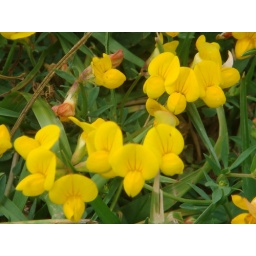
Little yellow flowers in the grass 6/15